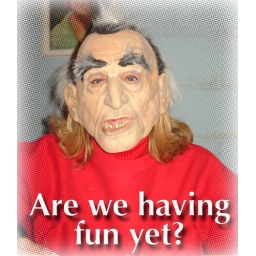
this person tried working in a shoe store ... but they just couldn't seem to fit in